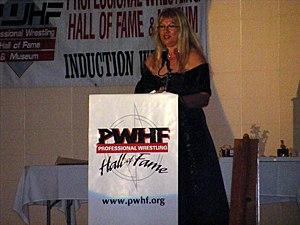
La catcheuse Wendi Richter en 2012 qui fait son discours d'entrée au Professional Wrestling Hall of Fame ans Museum
Victoria Lynn Richter est une catcheuse américaine. Elle est principalement connue pour son travail à la World Wrestling Federation entre 1984 et 1985. Elle s'entraîne à l'école de The Fabulous Moolah et commence par lutter dans diverses fédérations aux États-Unis au Canada et au Japon. Durant cette période, elle remporte à deux reprises le championnat du monde par équipes féminine de la National Wrestling Alliance avec Joyce Grable.